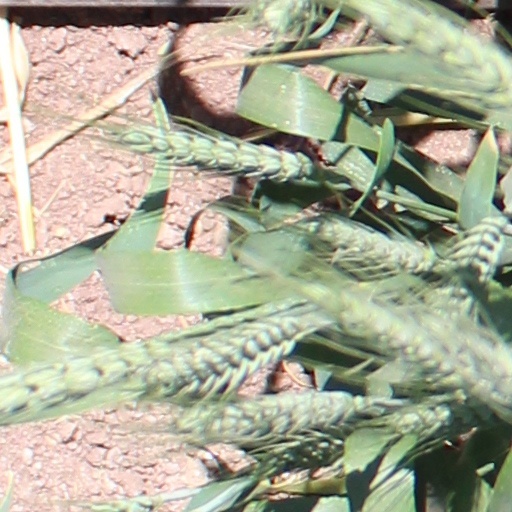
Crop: wheat